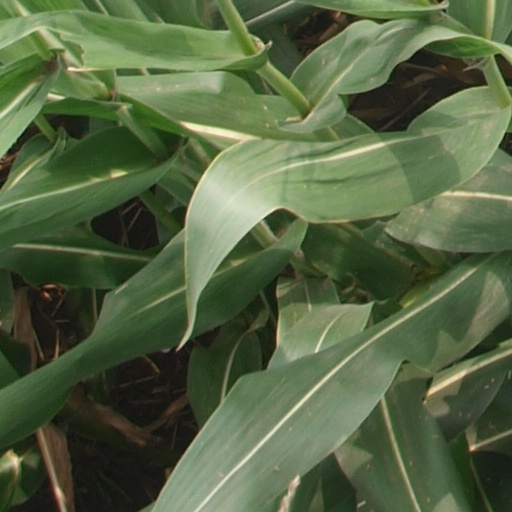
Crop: maize; corn